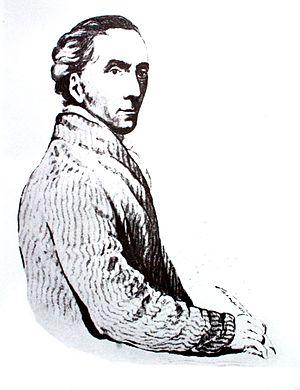
Louis-Michel Thibault est un architecte et un ingénieur français, émigré en Afrique du Sud.